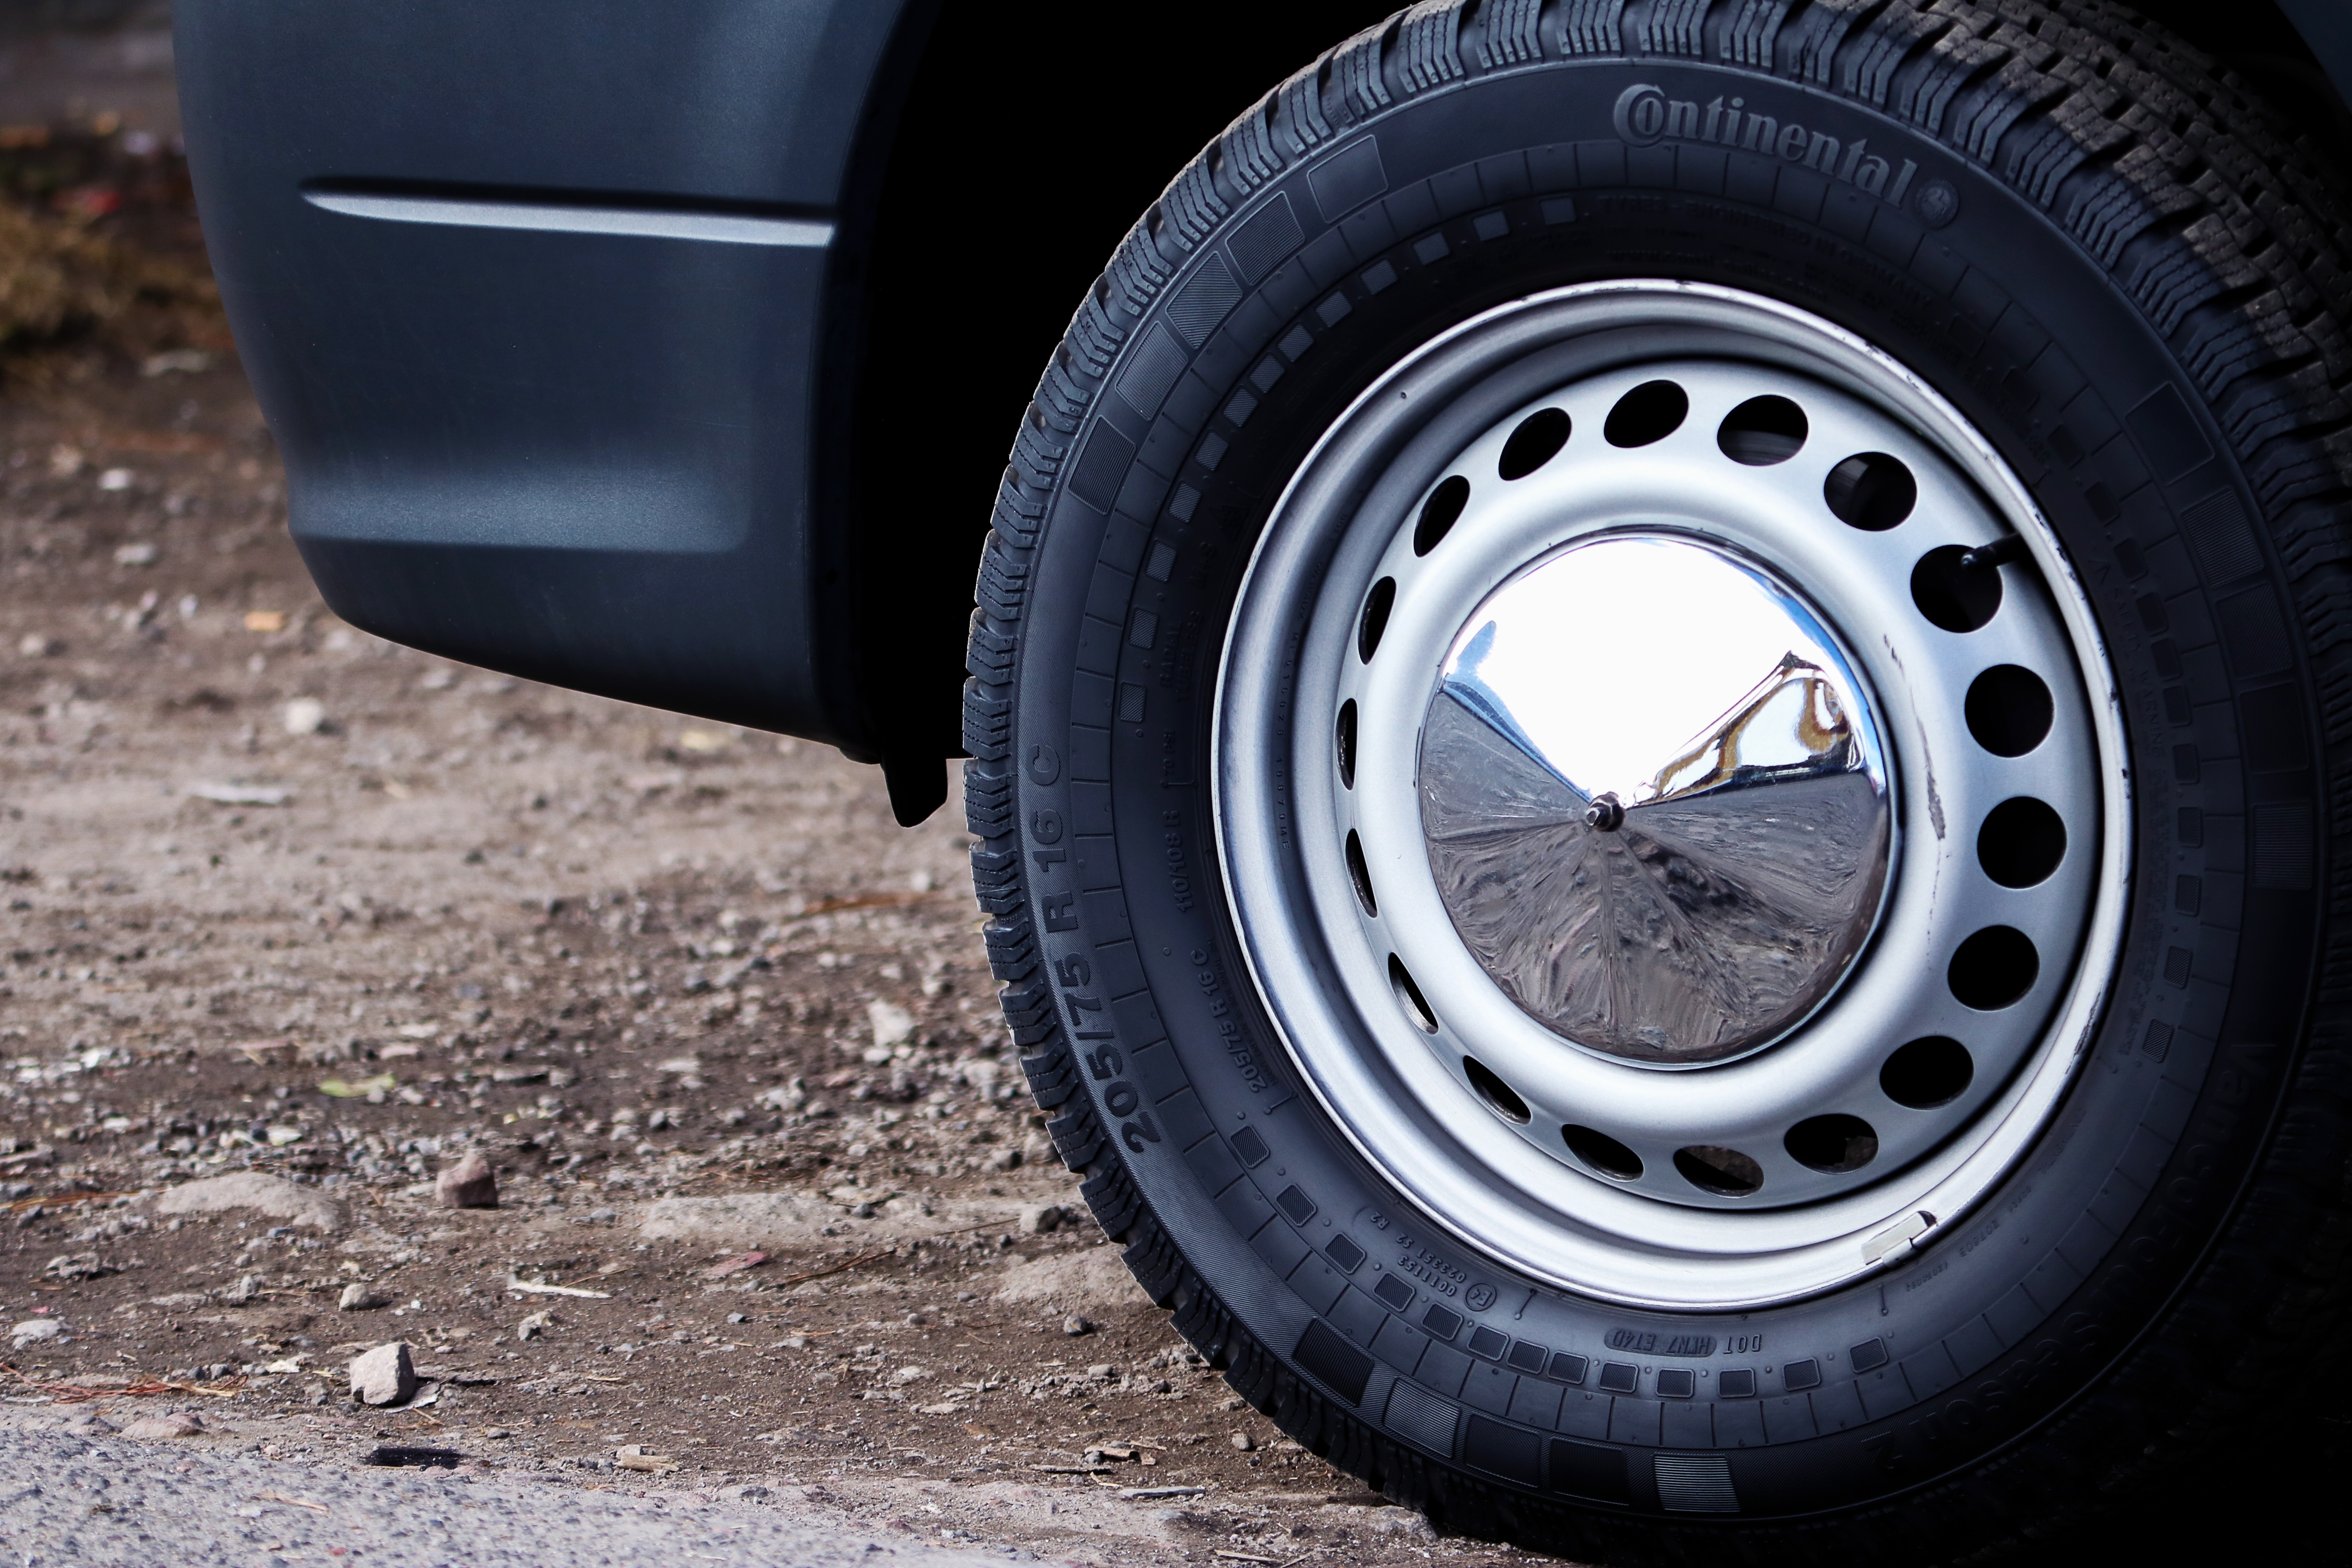
road, traffic, car, wheel, automobile, driving, urban, travel, transportation, transport, truck, vehicle, spoke, drive, auto, tire, bumper, bus, rim, delivery, tread, auto part, automobile make, automotive exterior, compact car, automotive tire